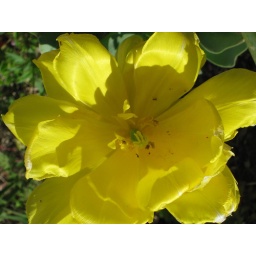
Some beautiful flowers were growing in the park at the end of Mayo bridge behind the floodwall